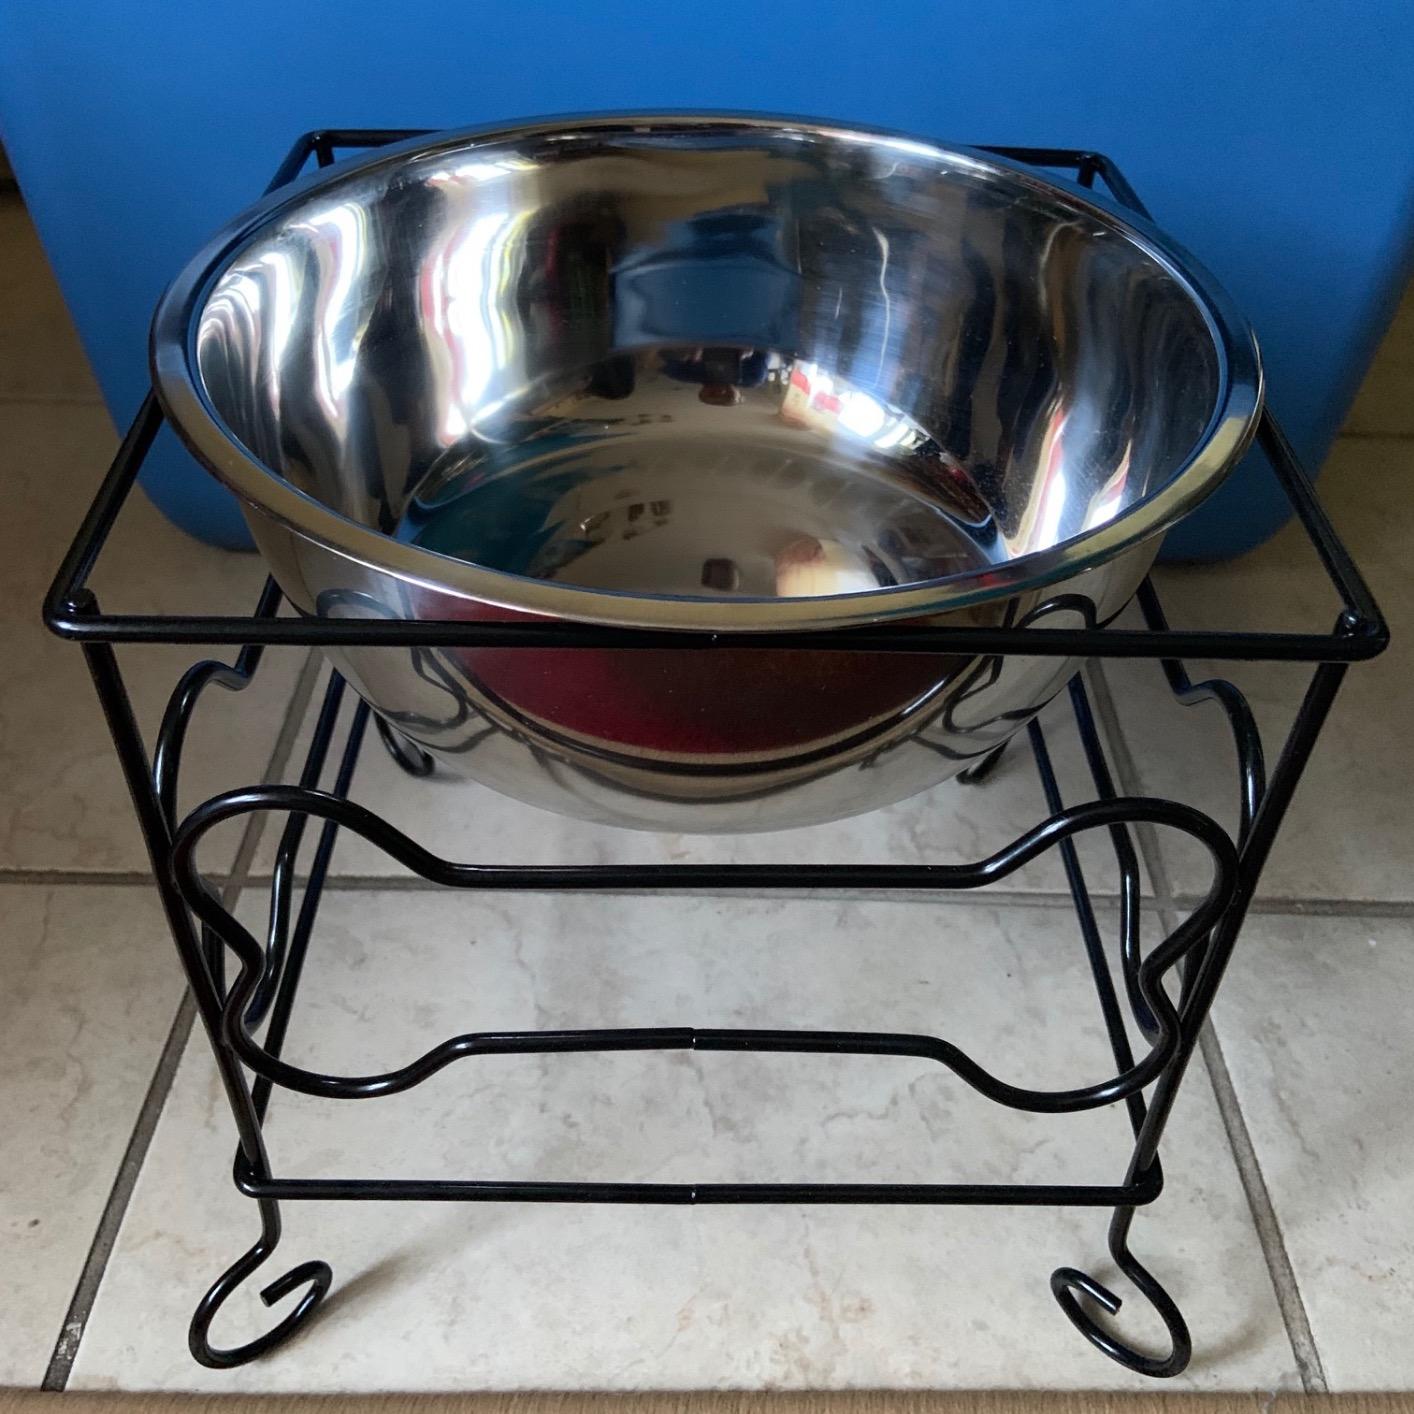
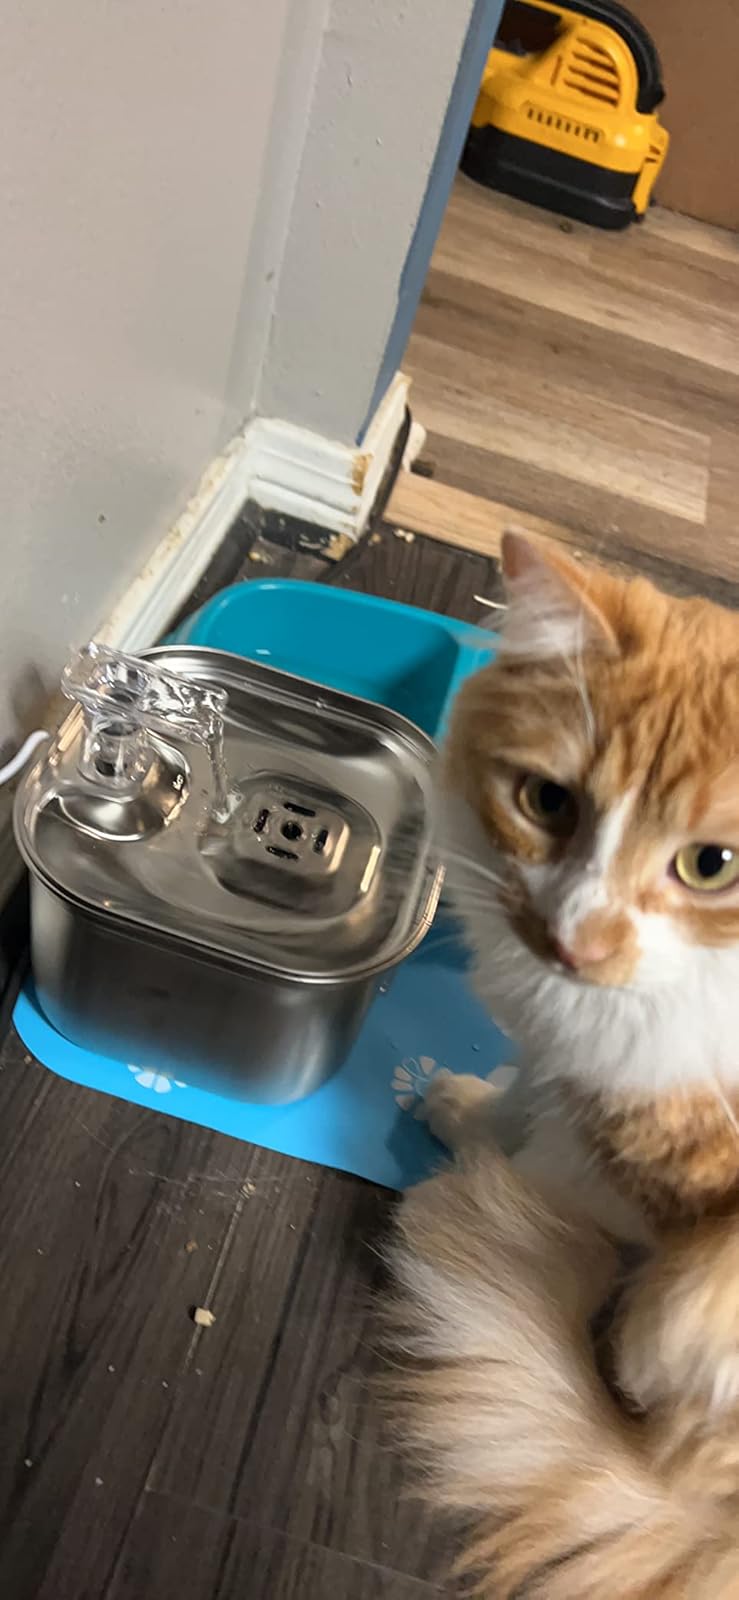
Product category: items_bowl
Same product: no